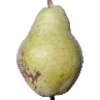
Label: Pear Williams 1